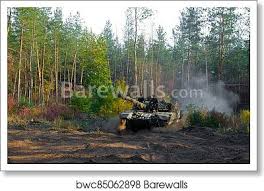
Label: Tank